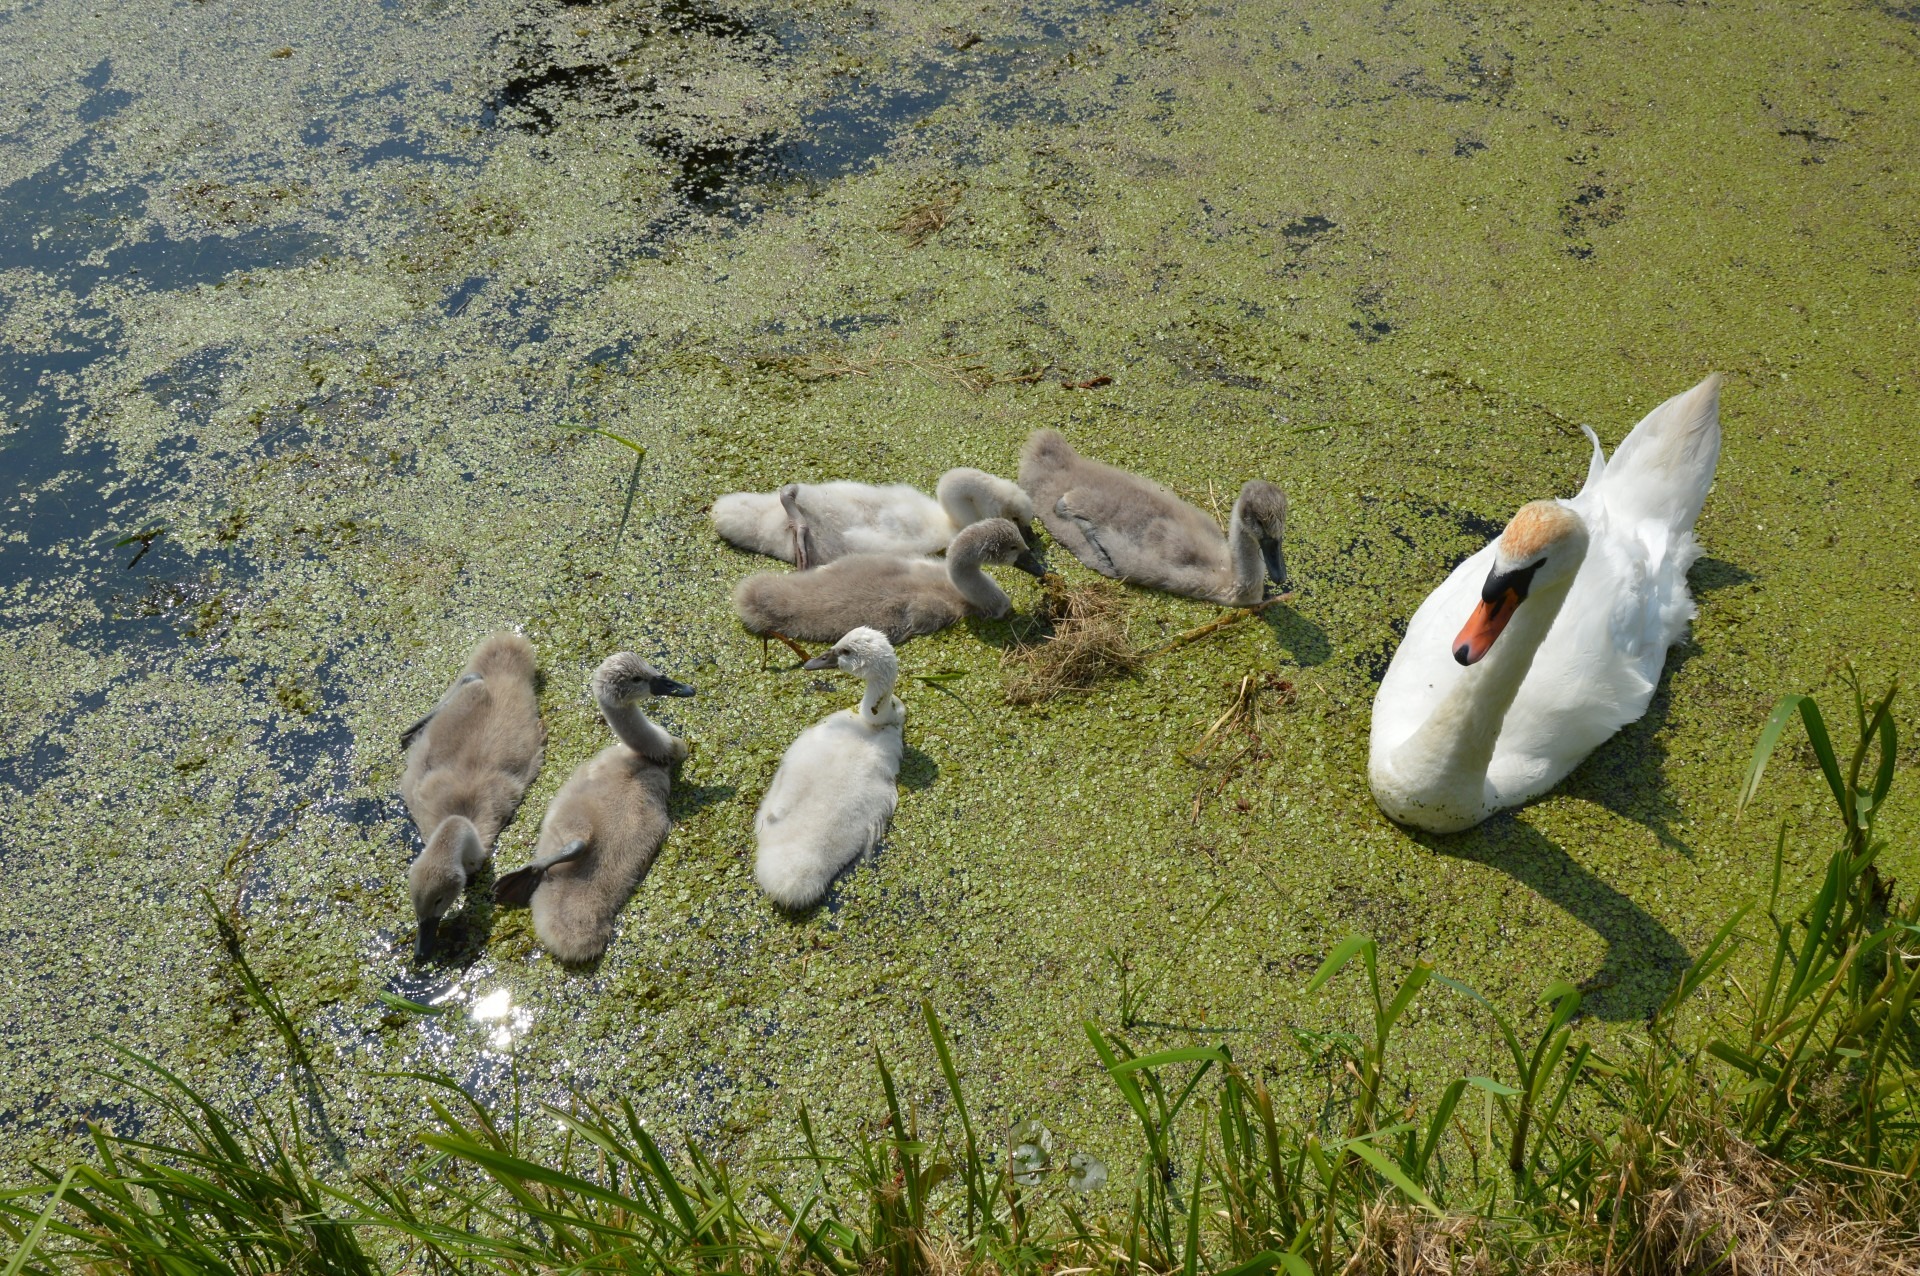
water, nature, bird, white, wildlife, young, spring, fauna, birds, swan, holland, duck, goose, waterfowl, water bird, ditch, ducks geese and swans